Baby Ruby

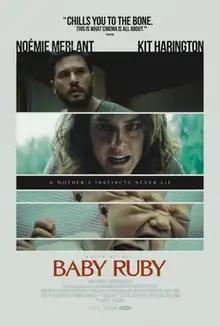
Theatrical release poster

Baby Ruby is a 2022 American psychological horror-thriller film written and directed by Bess Wohl, in her directorial debut. It stars Noémie Merlant, Kit Harington, and Meredith Hagner.